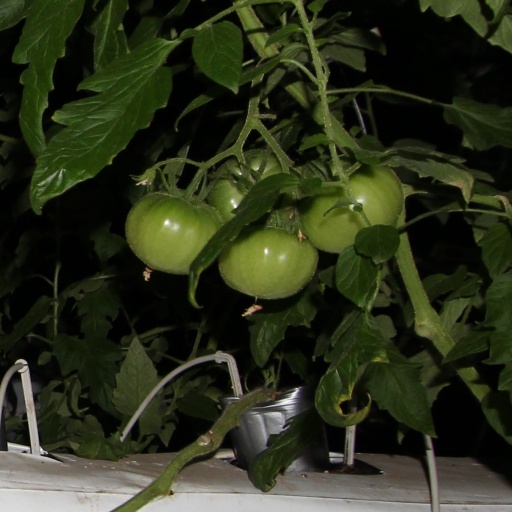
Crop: tomato